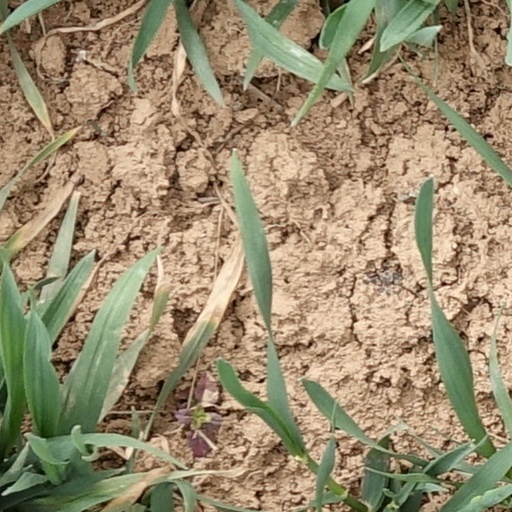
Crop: wheat